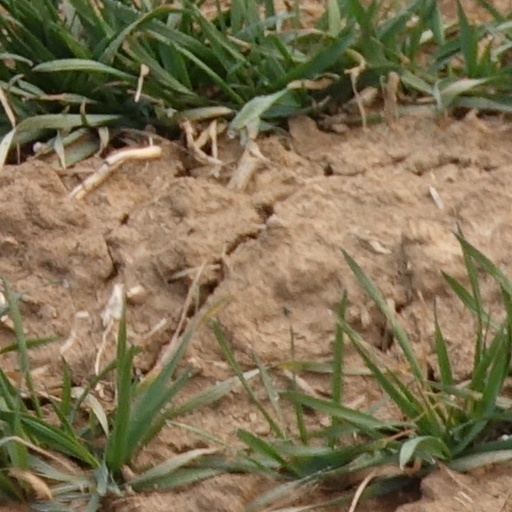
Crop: wheat